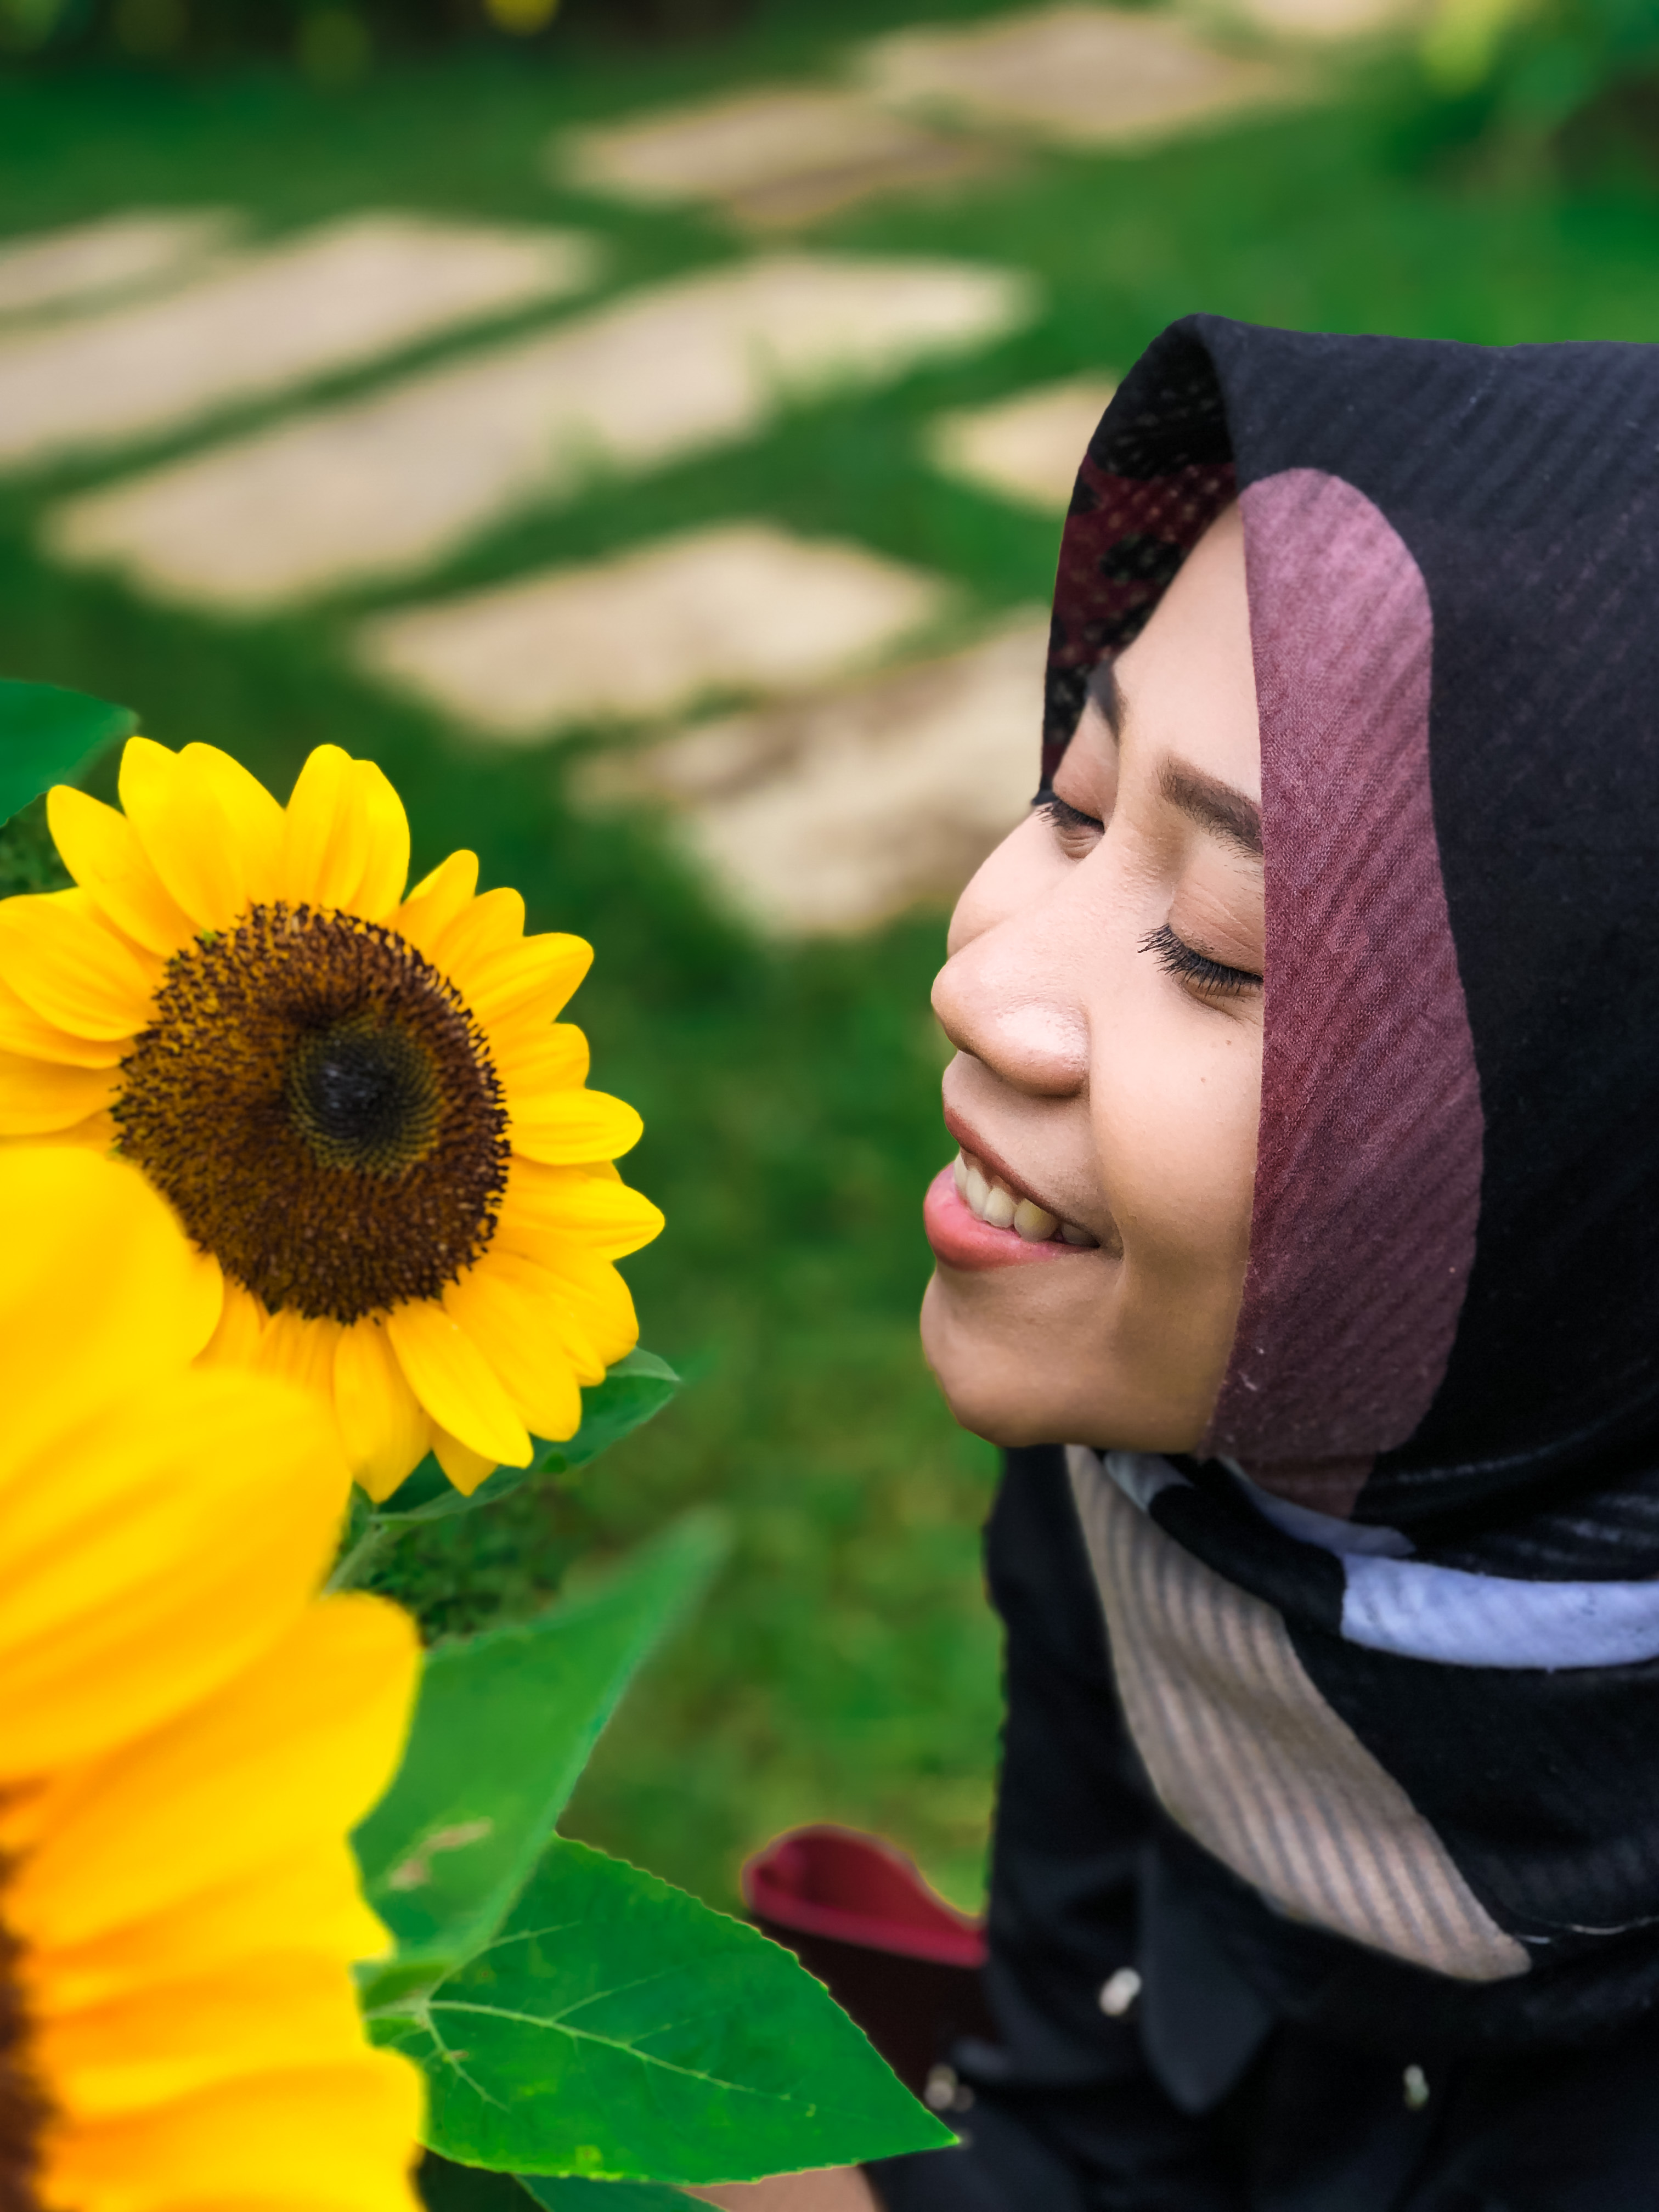
flower, sunflower, yellow, green, plant, petal, sky, pollen, flowering plant, photography, daisy family, happy, child, asterales, annual plant, smile, wildflower